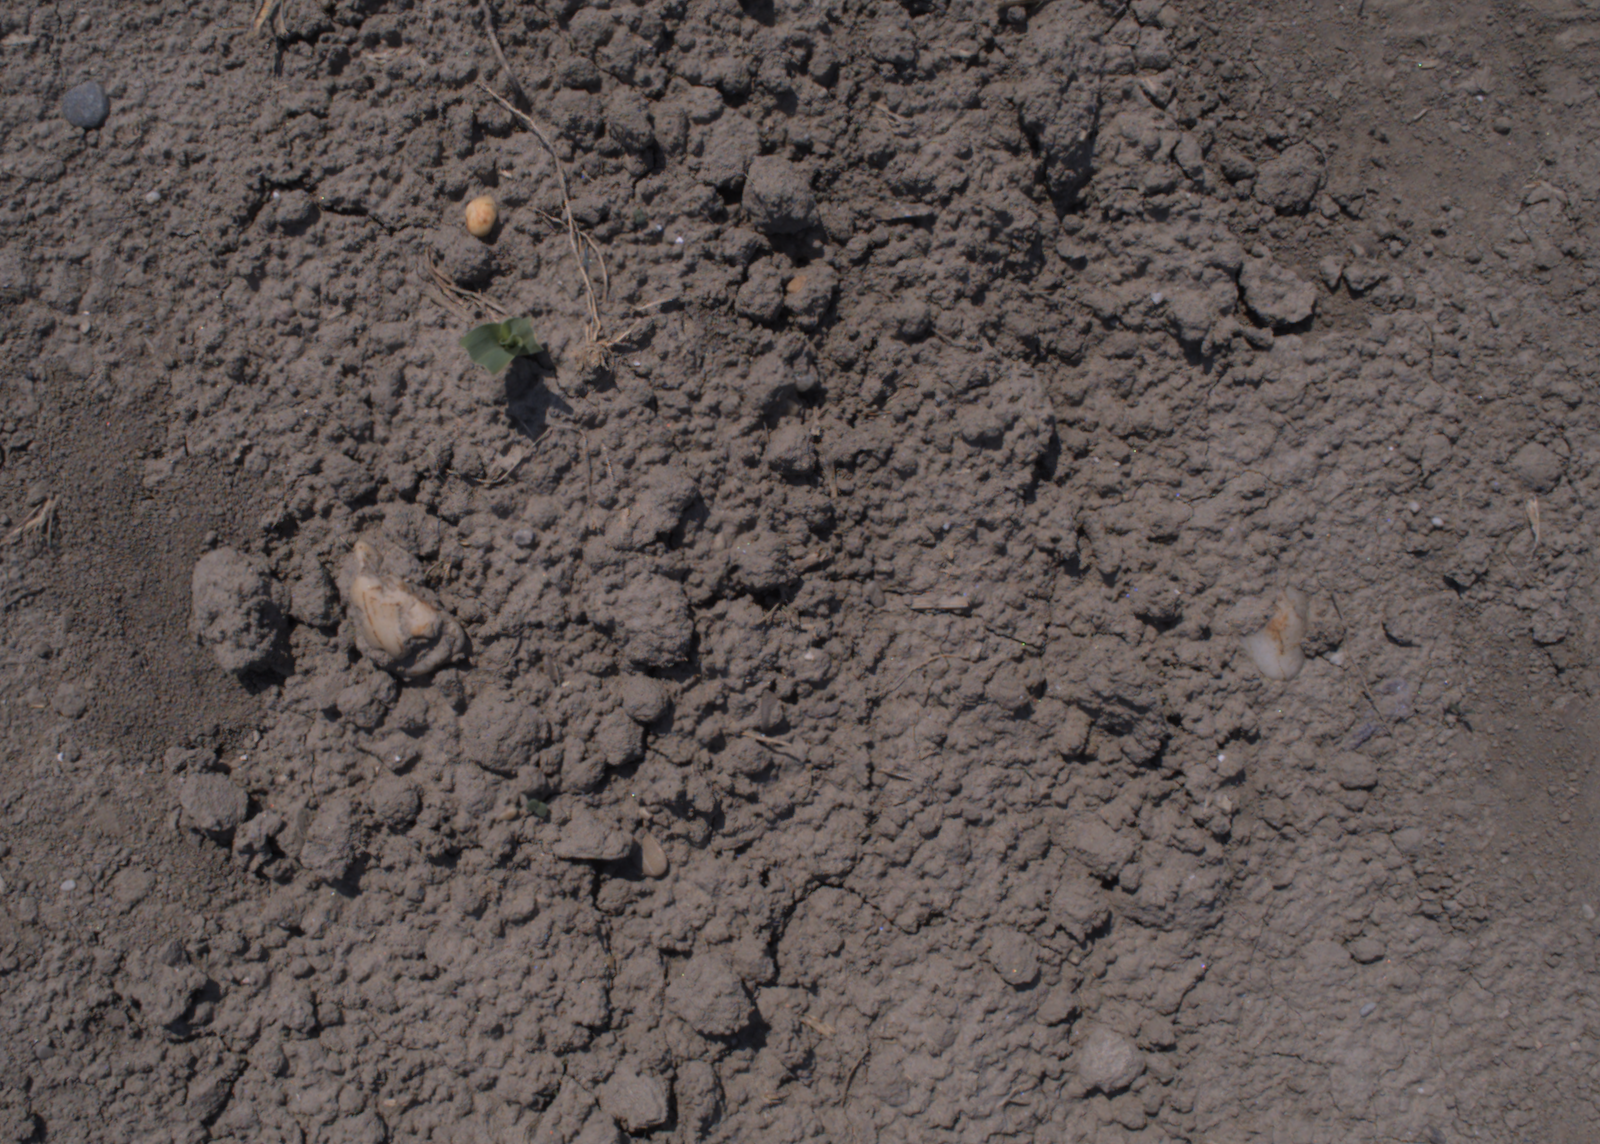
Capture date: 10.08.2020 12:49:09
Weather: sunny
Wind: light
Seeding date: 21.07.2020
Plant canopy height (mm): 930